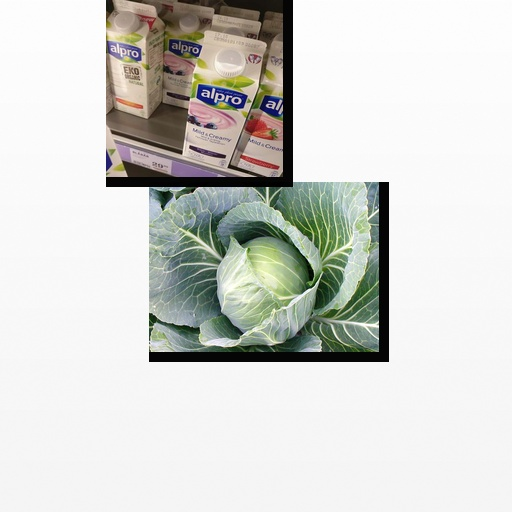
Food items: cabbage, soyghurt